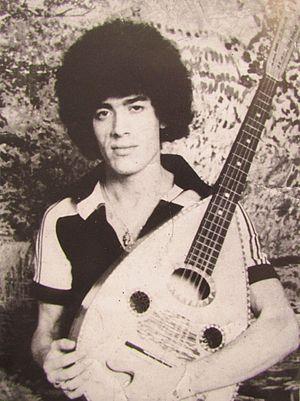
Lounèes Matoub en 1975, chanteur algérien de musique kabyle (1956-1998).
Les Kabyles sont un ensemble de populations berbères natives ou issues de la Kabylie, une région berbérophone d'Algérie à dominante montagneuse. Ils peuplent le littoral et les divers massifs montagneux de la région : les montagnes du Djurdjura, des Bibans et des Babors. À partir de la fin du XIXᵉ siècle, les Kabyles fournissent le premier groupe berbérophone par le nombre en Algérie. Ils constituent, depuis l'indépendance de ce pays, le milieu le plus favorable au développement de la revendication identitaire berbère. Ils sont aujourd’hui présents dans d'autres régions d’Algérie, notamment à Alger, et parmi la diaspora algérienne en France.